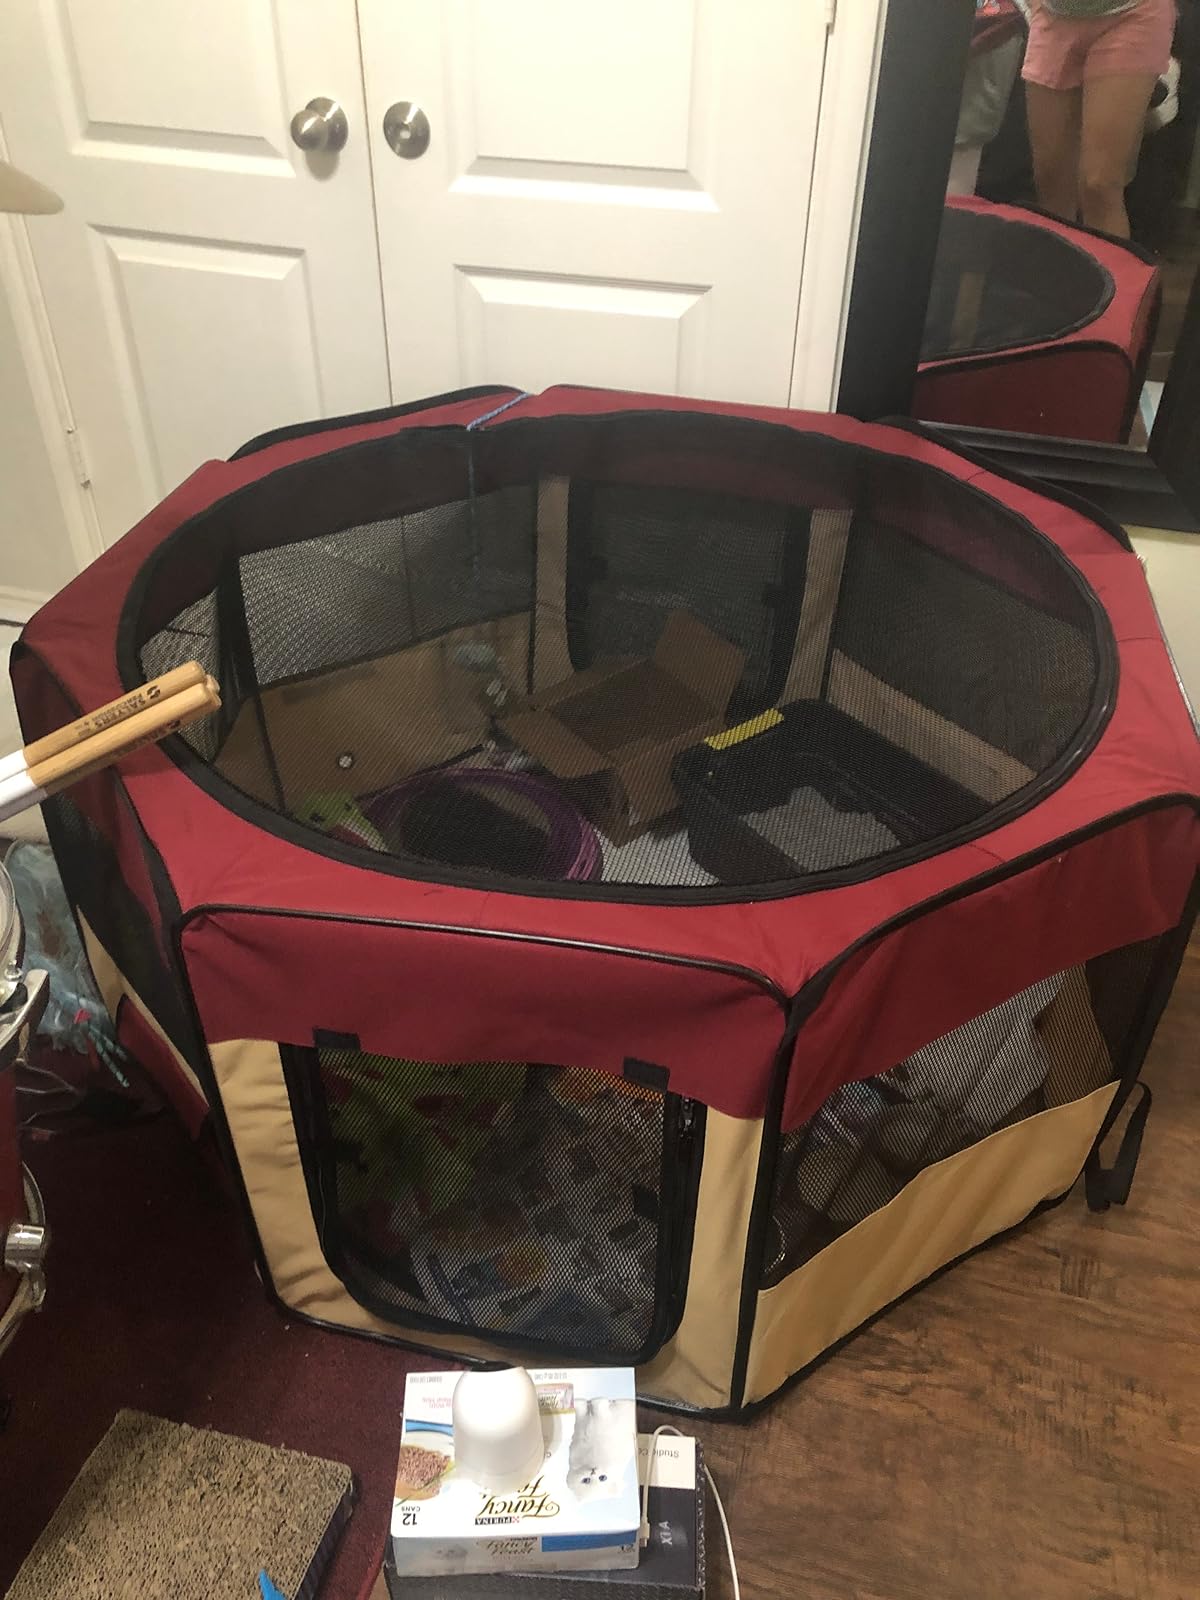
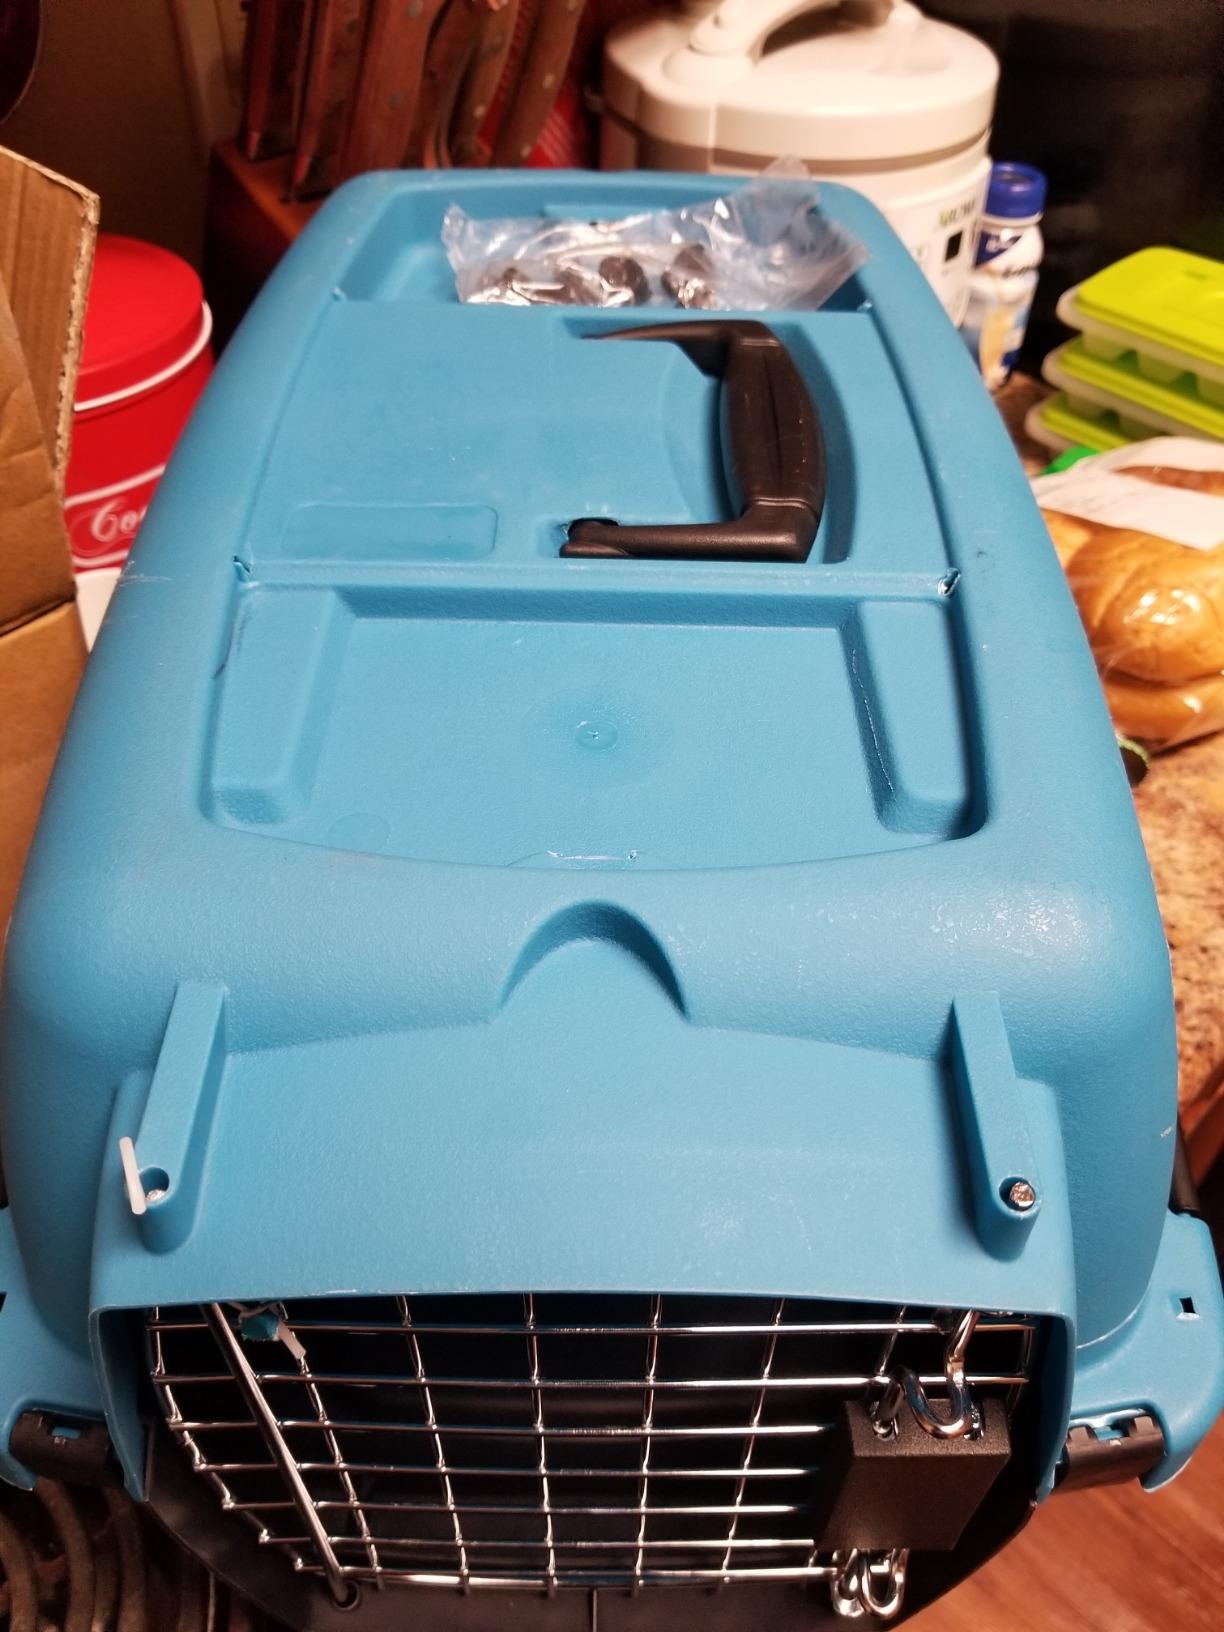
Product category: items_kennel
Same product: no